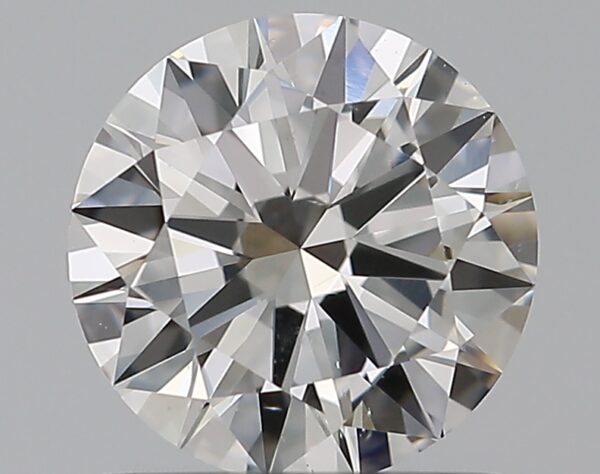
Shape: round
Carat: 0.83
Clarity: VS2
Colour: F
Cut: EX
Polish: EX
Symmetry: EX
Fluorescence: N
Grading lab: GIA
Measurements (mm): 6.09 x 6.11 x 3.62